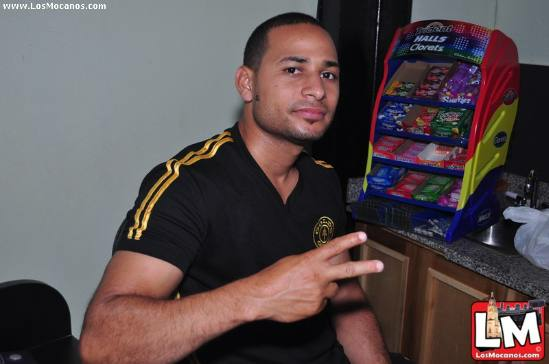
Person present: Yes